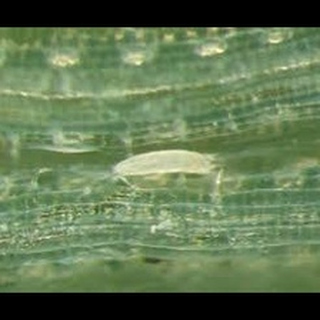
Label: wheat_mite